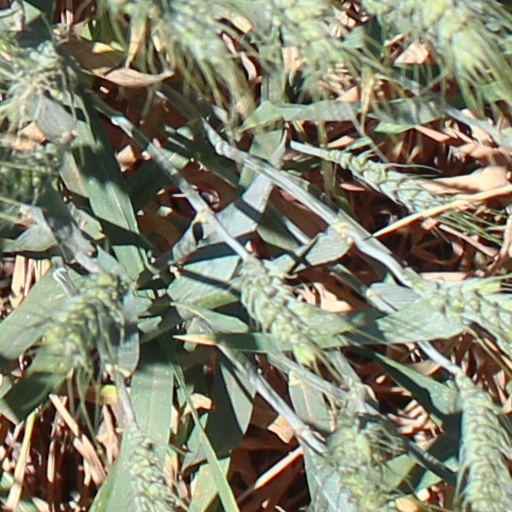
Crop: wheat